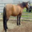
Label: horse